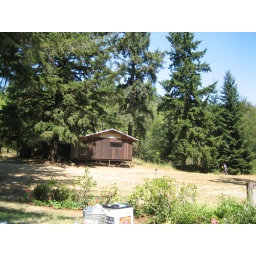
The toy plane is stuck in the tree near the barn.